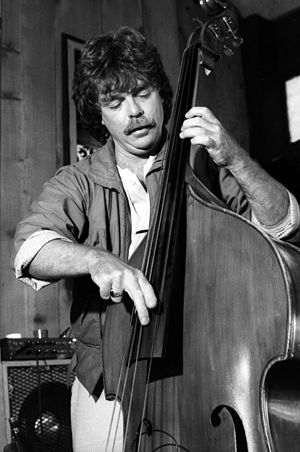
Ron McClure
"Ronald ""Ron"" McClure er en amerikansk jazzbassist.